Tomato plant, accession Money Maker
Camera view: vertical (180 deg); turntable rotation: 270 degrees
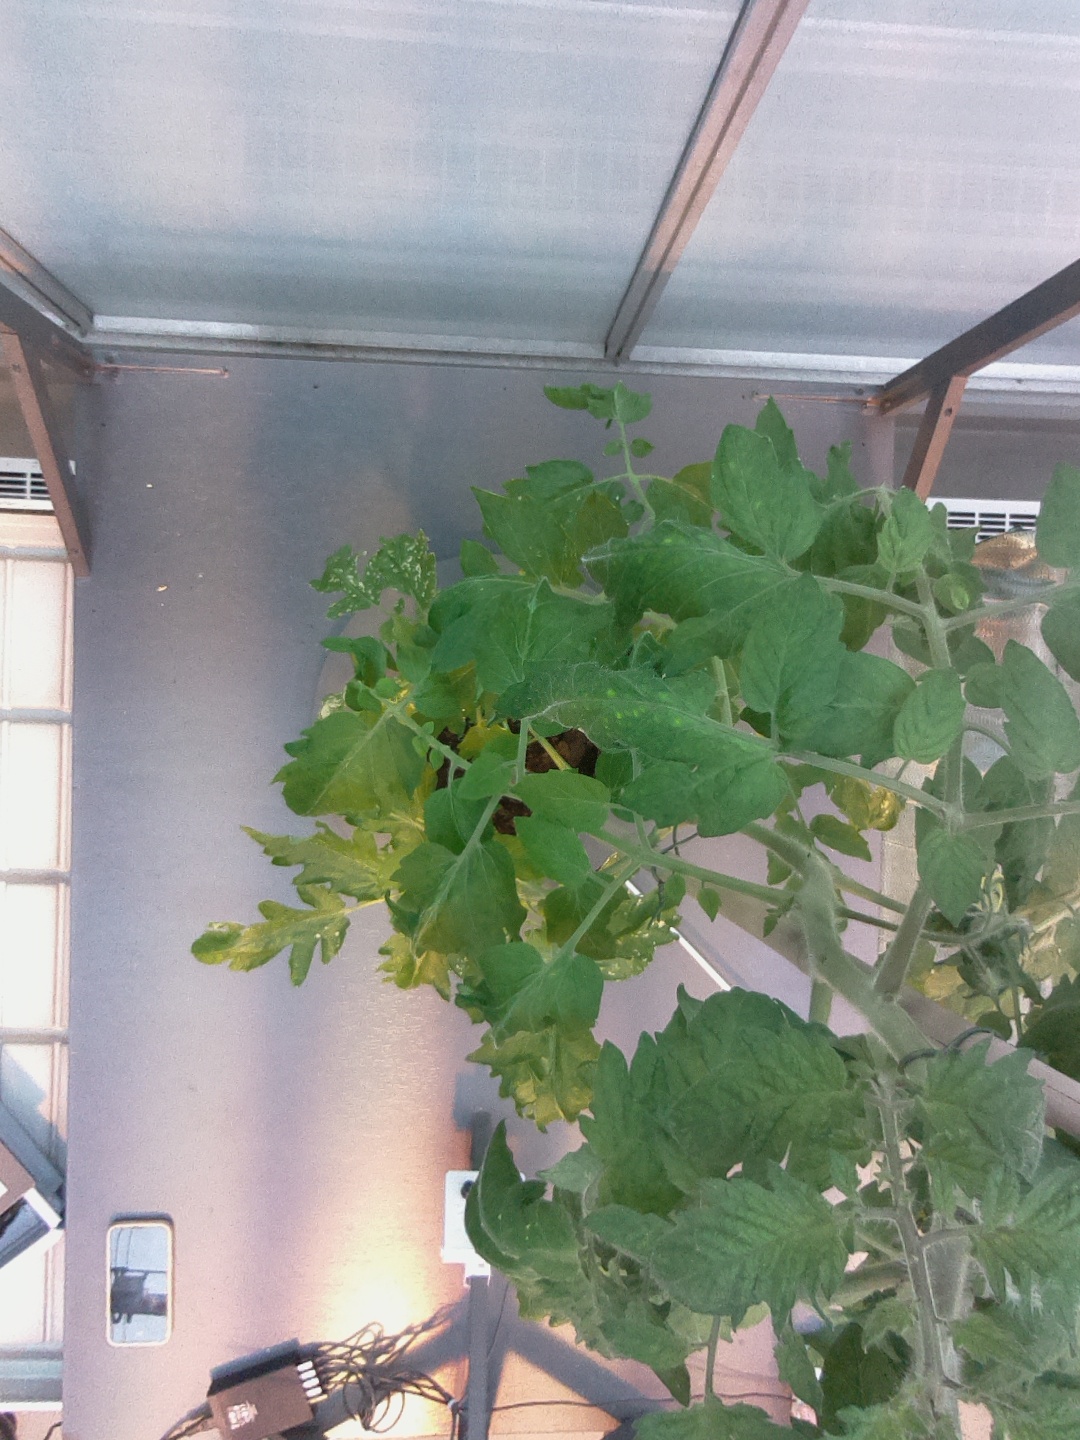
BBCH growth stage 65: Full flowering, 50%-60% of flowers open, first petals falling